Sunlight Creek

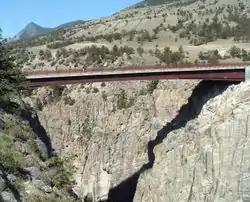
Sunlight Creek Bridge crossing the Sunlight Gorge

In the early 1800s, prospectors and fur traders trapped in dense fog in the mountains named the Sunlight Basin after the sudden sunlight-covered valley. According to them, "the only thing that can get into this valley most of the year, is sunlight." Sunlight Creek, which flows east through the middle of the area from the mountains into the canyon, is named for the basin.